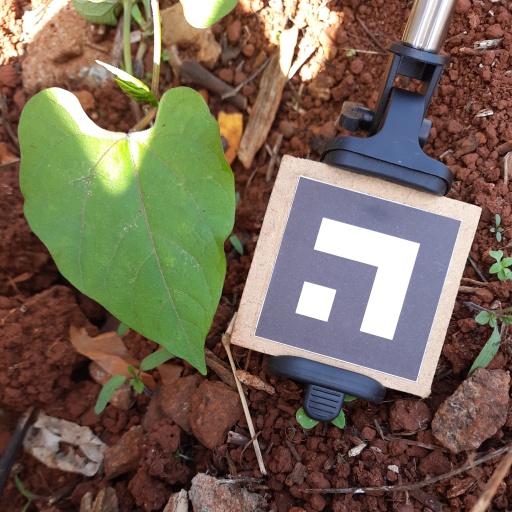
Observations: wavy surface, no eating holes, under shade